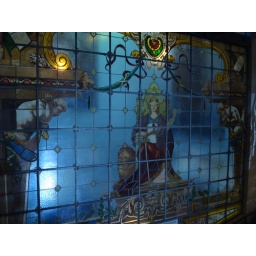
Stained glass window at the Justice Cultural Center in Rio de Janeiro's downtown.